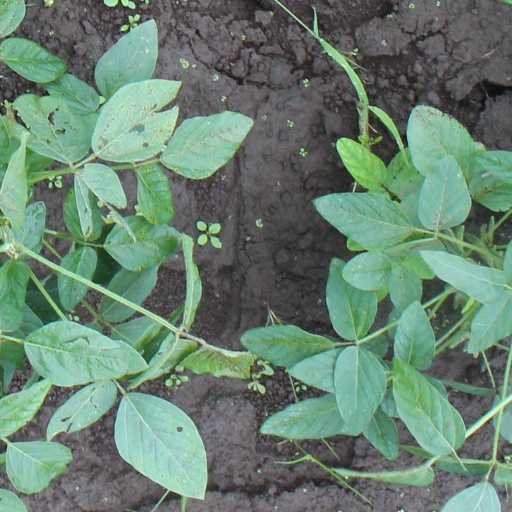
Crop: soybean